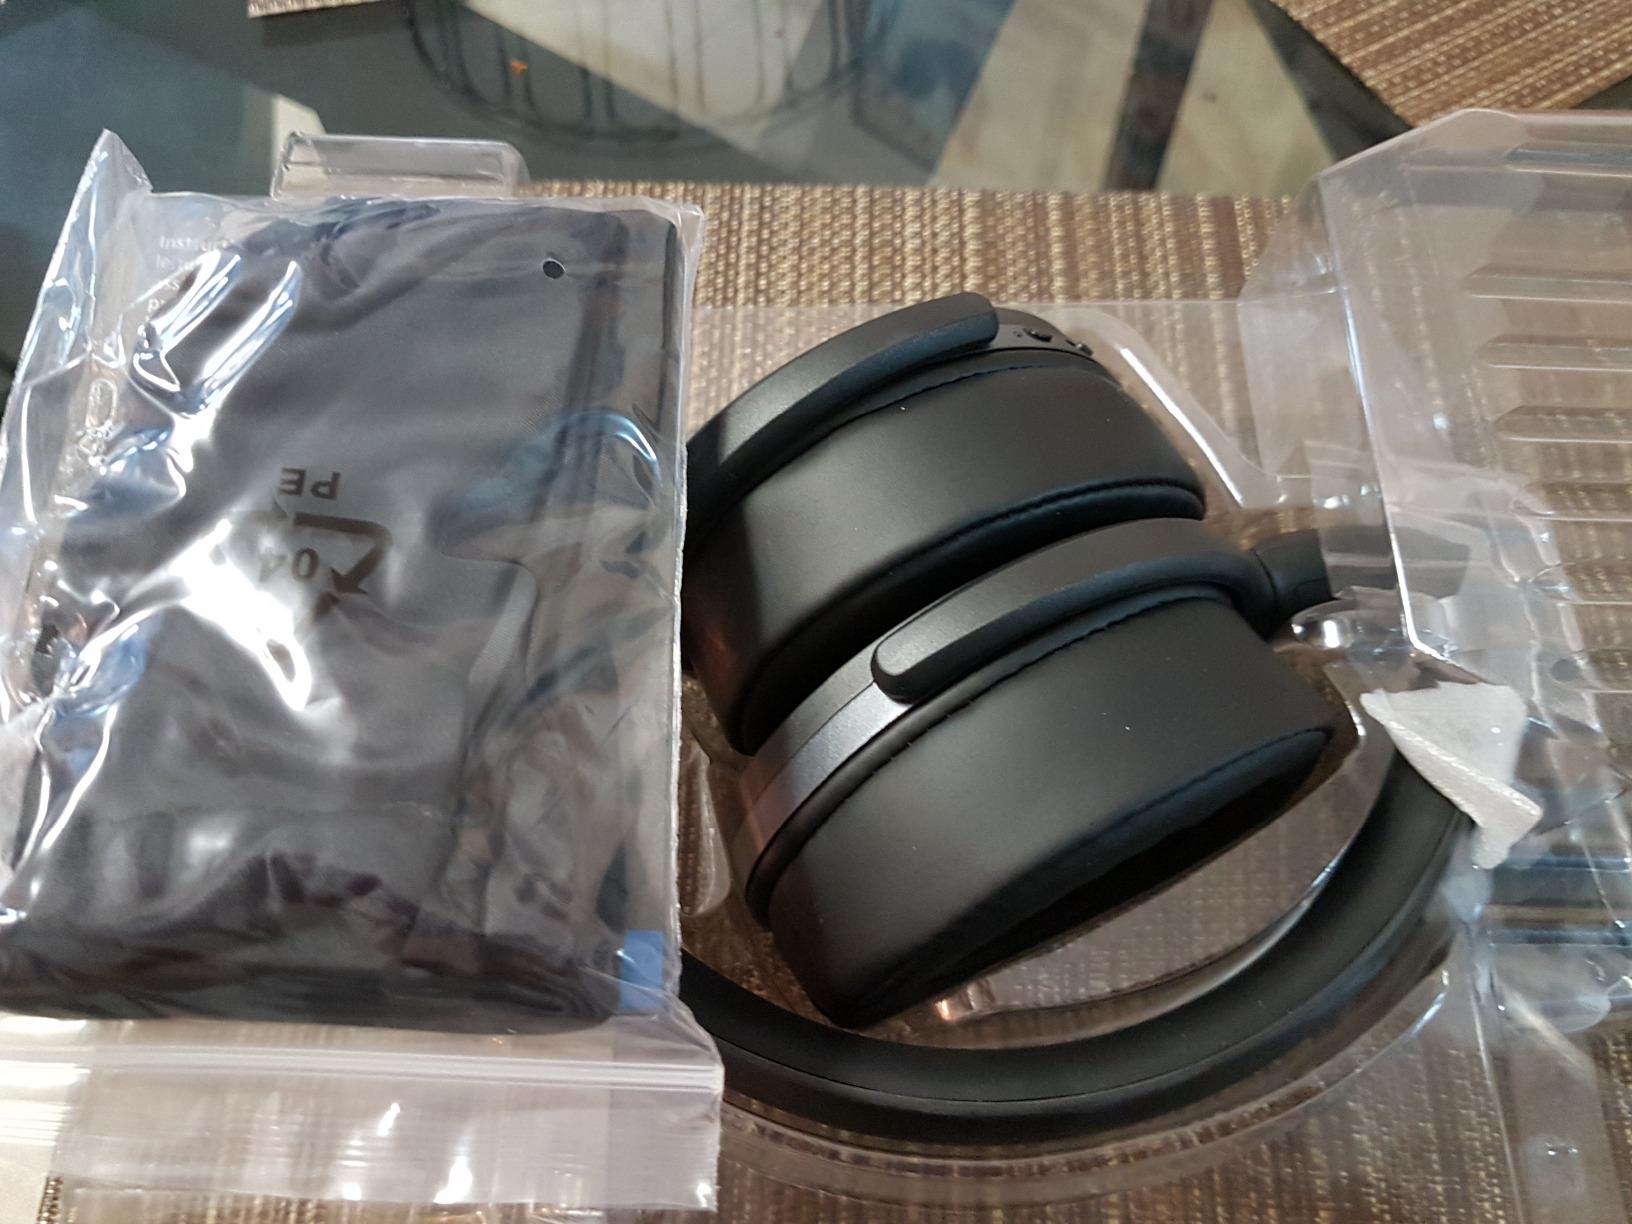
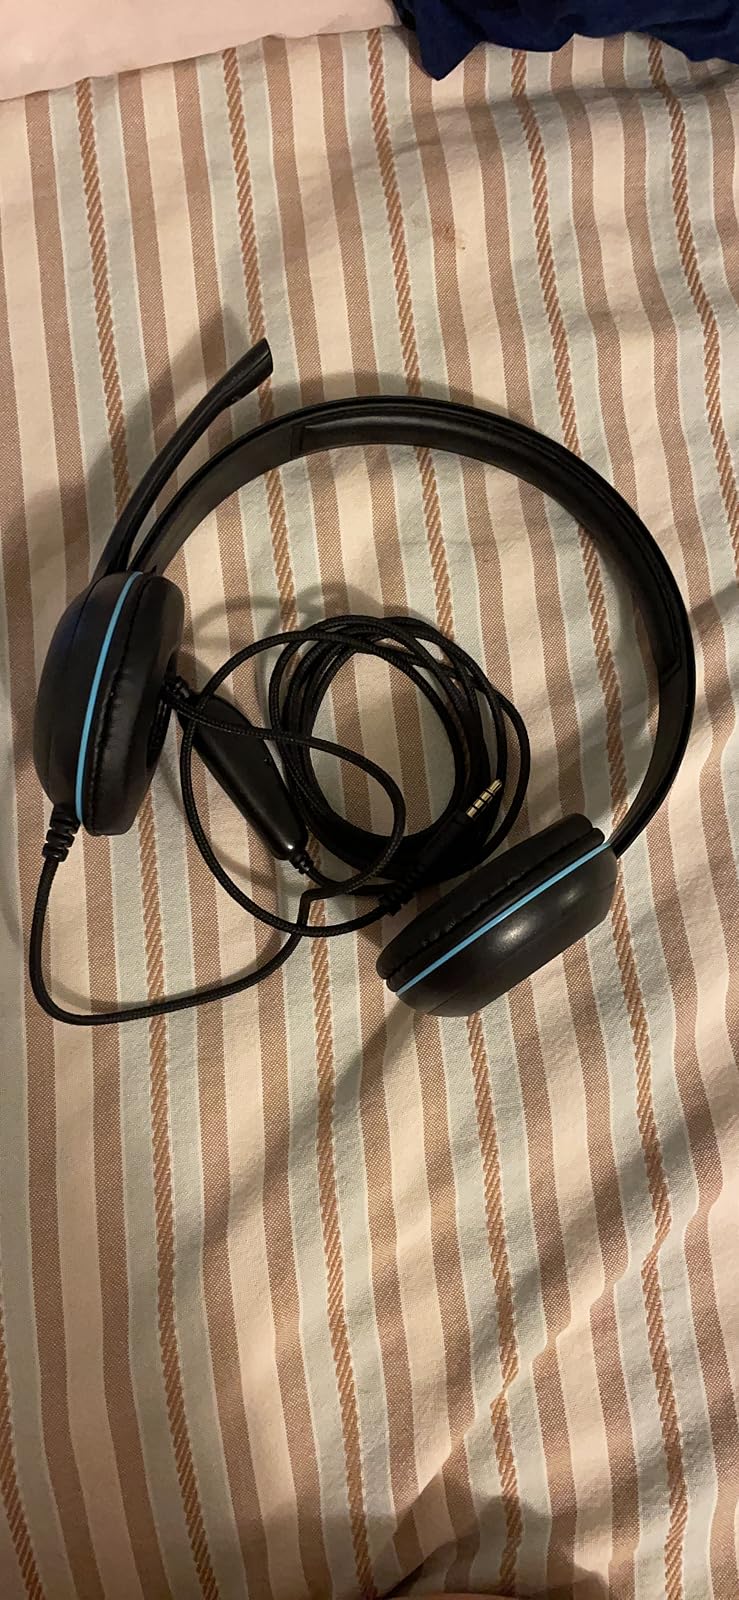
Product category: headphones
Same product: no